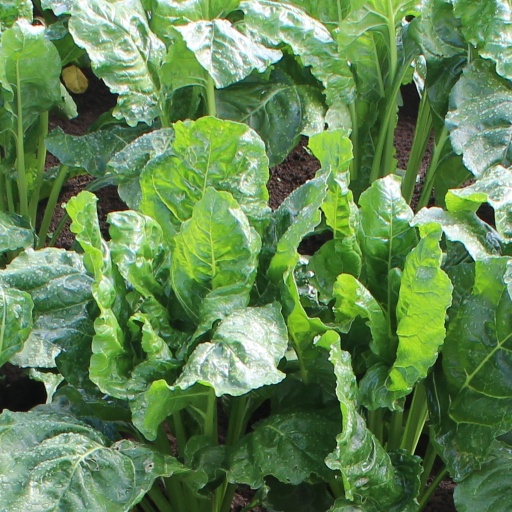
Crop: sugar beet